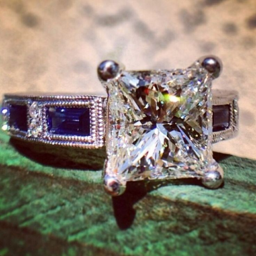
love the blue in this ring !